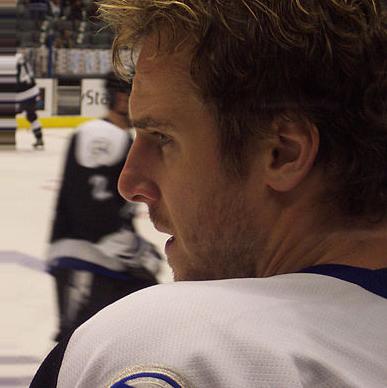
Age: 29